Beyond Fantasy Fiction

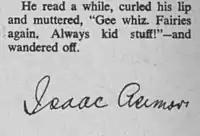
Isaac Asimov's signature at the end of his story "Kid Stuff" in the September 1953 issue

Five of the ten covers were surrealist, which was an unusual artistic choice for a genre magazine. The cover painting for the first issue was by Richard M. Powers; Gold was one of the very few American magazine editors to use his work, though Powers was prolific in providing artwork for paperback covers. In addition to Powers, René Vidmer and Arthur Krusz (among others) contributed cover art. The magazine also carried interior artwork, usually multiple illustrations, for almost every story; in addition, each story included a facsimile of the author's signature, set at the end of the text. The best-known interior artist "Beyond" used was Ed Emshwiller, though there were several other regular artists. The magazine carried almost no non-fiction, though there were occasional "filler" pieces to occupy spaces at the end of stories. The publication contained no book reviews, and only the first issue carried an editorial.